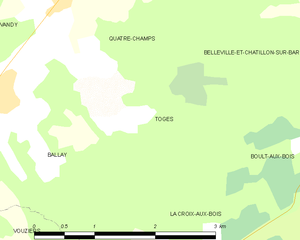
Carte des communes françaises: Toges